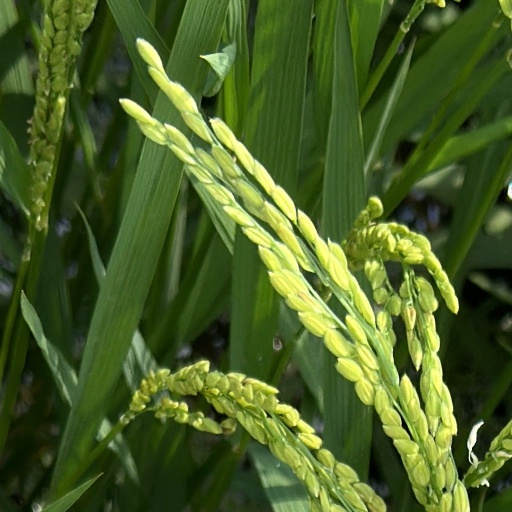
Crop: rice